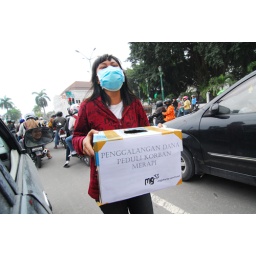
volunteer holding donation box in the street of Jogjakarta